Líder

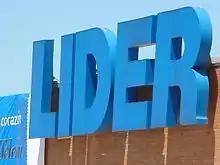
Líder store signage until November 2011.

Líder's origins lie in the 1893 establishment of Distribución y Servicio (D y S) as an important distribution company. That company opened the Tres Montes general store in 1921. In 1957, the company opened Latin America's first supermarket in Santiago, Chile followed by the opening Ekono a discount supermarket in 1984. In 1995, the Líder hypermarket was born and was followed by the Líder Vecino neighborhood markets and Líder Express concepts in 2000 and 2003 respectively. The company added a membership warehouse store in 2007.